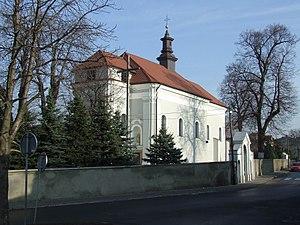
Rawa Mazowiecka est une ville du centre de la Pologne, chef-lieu de powiat, dans la voïvodie de Łódź. Il s'agit de la plus ancienne ville de la région, fondée en 1228. Elle est située sur la Rawka.